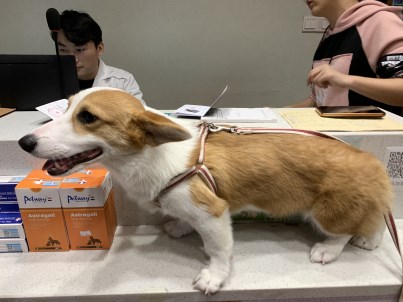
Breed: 2909-n000116-Cardigan